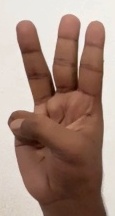
ASL sign: W